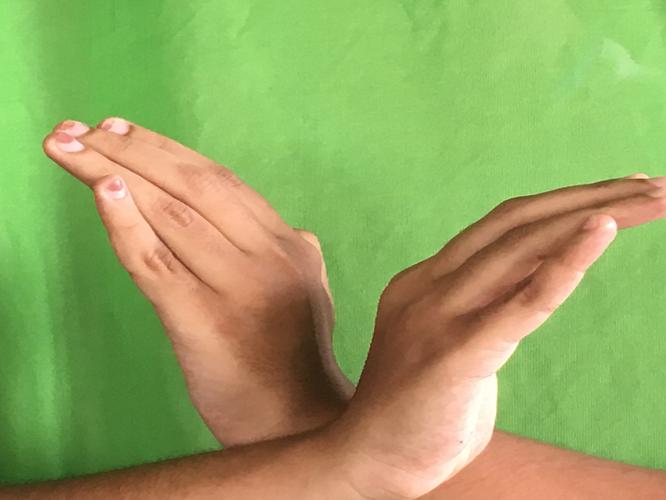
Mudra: Nagabandha
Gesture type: double_hand